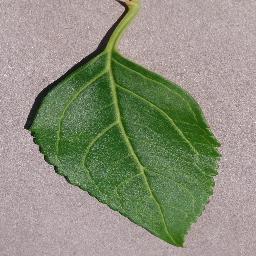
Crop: cherry
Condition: (including_sour)_healthy